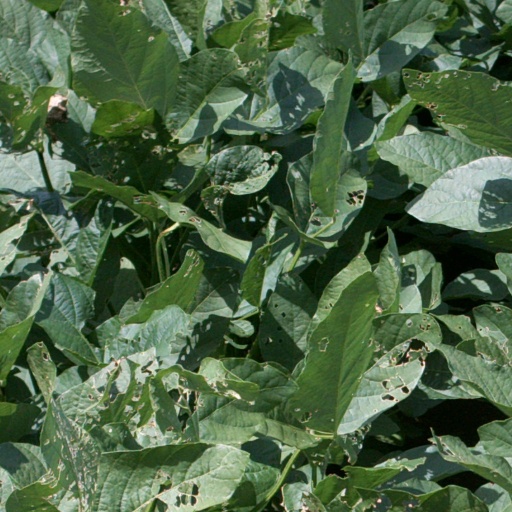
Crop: soybean